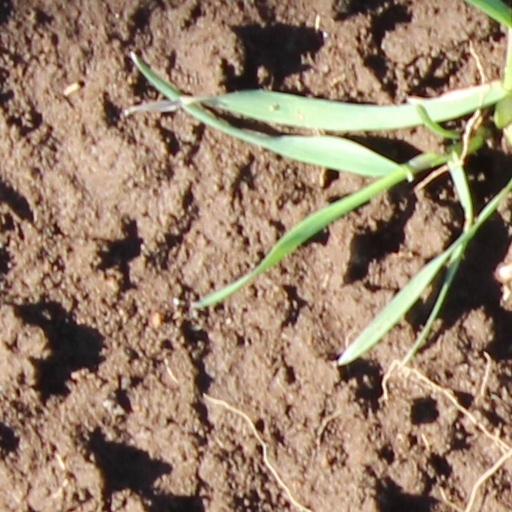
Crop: wheat